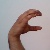
The image shows a hand gesture representing the letter 'C' in Indian Sign Language.